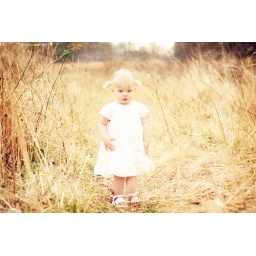
emma in her white dress